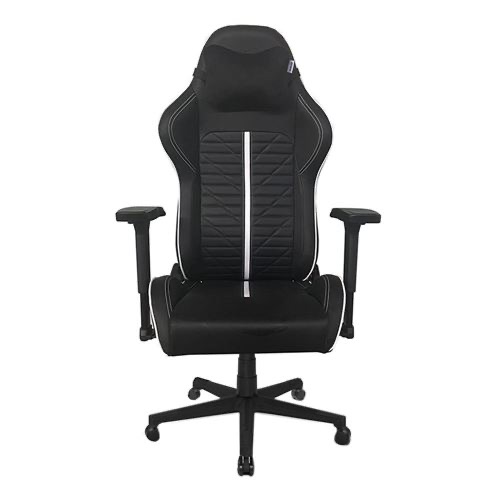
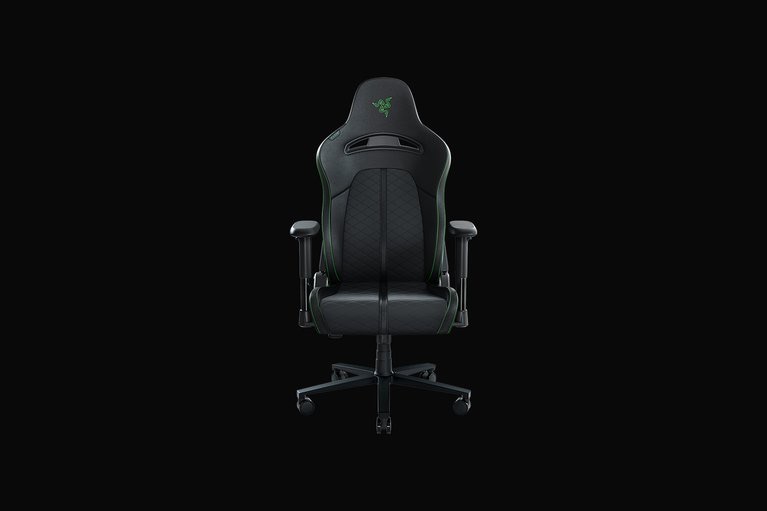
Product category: items_chair
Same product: no